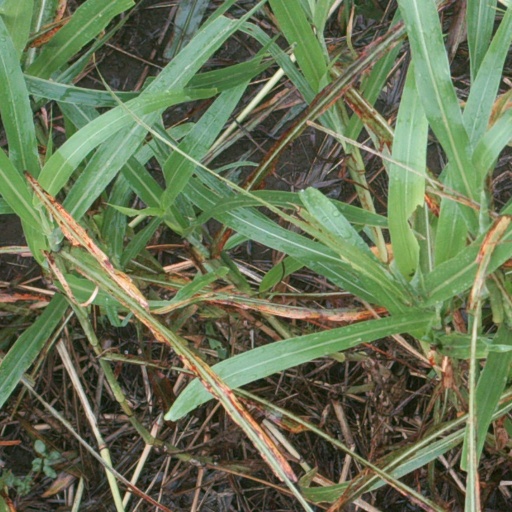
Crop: sorghum